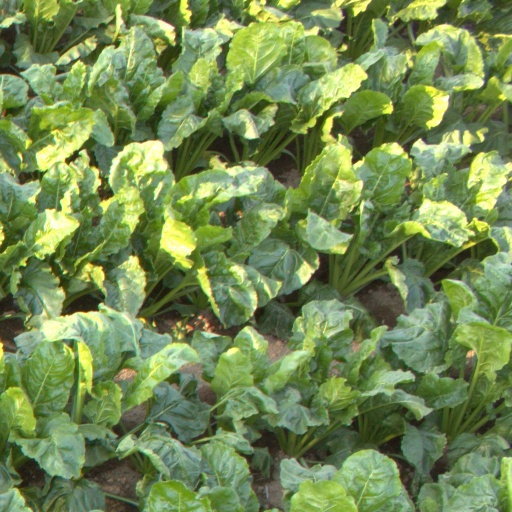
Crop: sugar beet